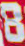
Number: 8